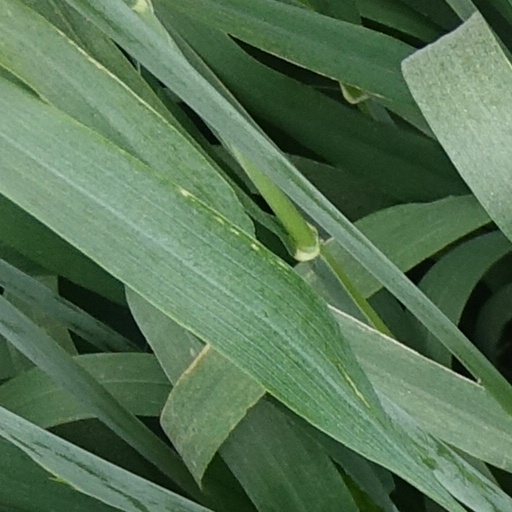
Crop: wheat